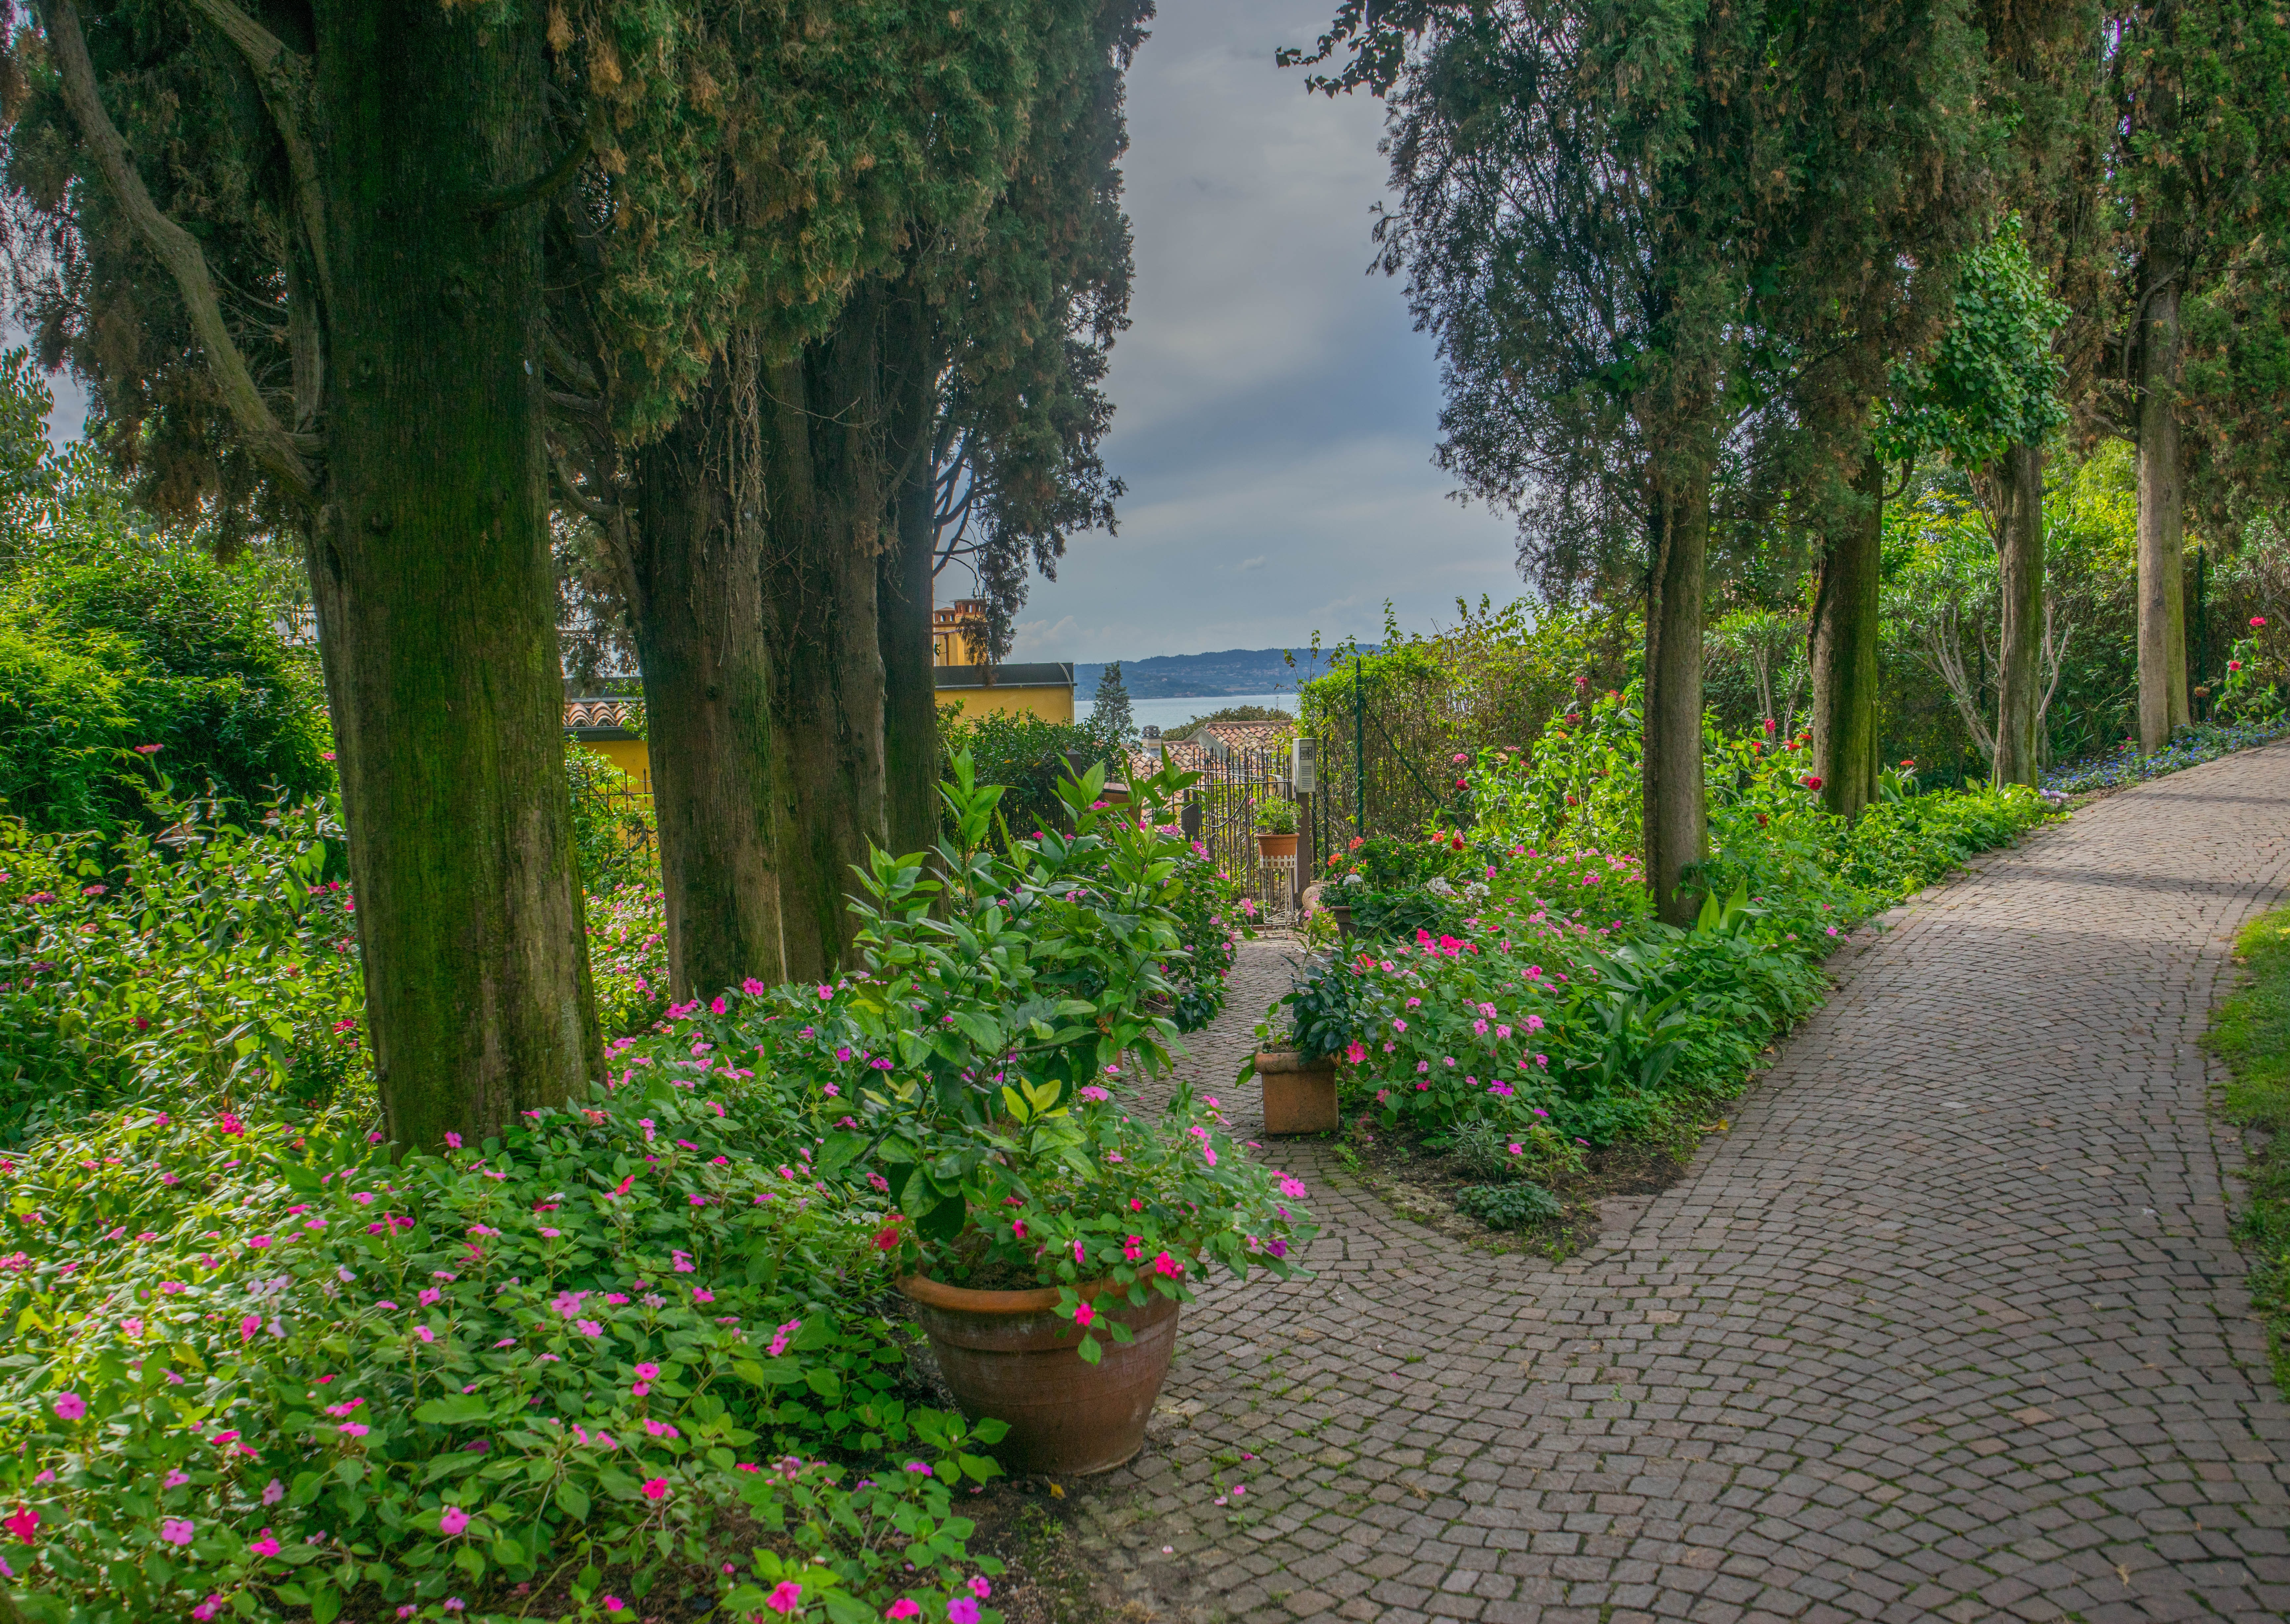
landscape, tree, nature, grass, outdoor, sky, lawn, leaf, flower, view, walkway, summer, vacation, travel, europe, green, scenic, backyard, italy, botany, garden, tourism, flora, flowers, sunny, clouds, shrub, botanical garden, woodland, footpath, yard, ecosystem, destination, sunny day, outdoor lighting, lake garda, sirmione